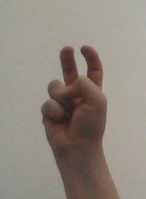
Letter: toot